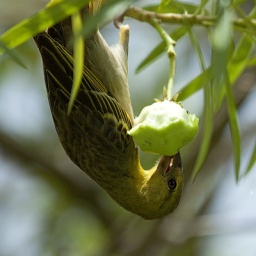
The trees in Kairaba Hotel gardens were full of these bird enjoying the fruits.